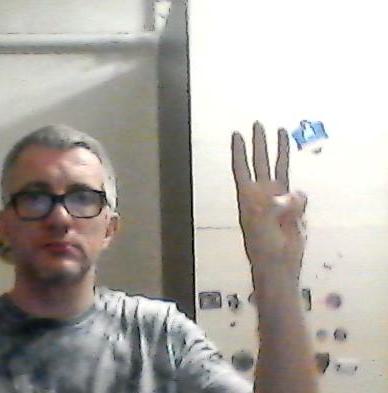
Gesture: three